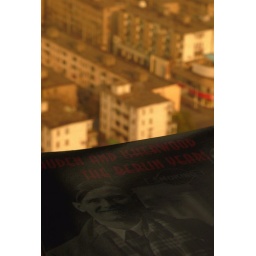
one of the books that arrived with today's amazon shipment against the background of my office window